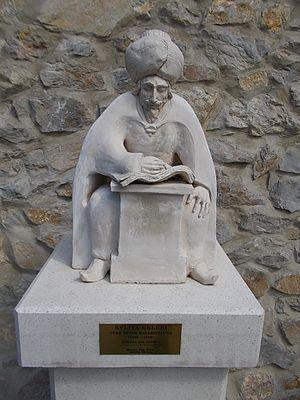
Evliya Çelebi est un Turc ottoman. Il est le plus célèbre voyageur de l'Empire ottoman. Il en parcourut les territoires pendant plus de 40 ans, notant ses commentaires dans un récit de voyage appelé le Livre des voyages.